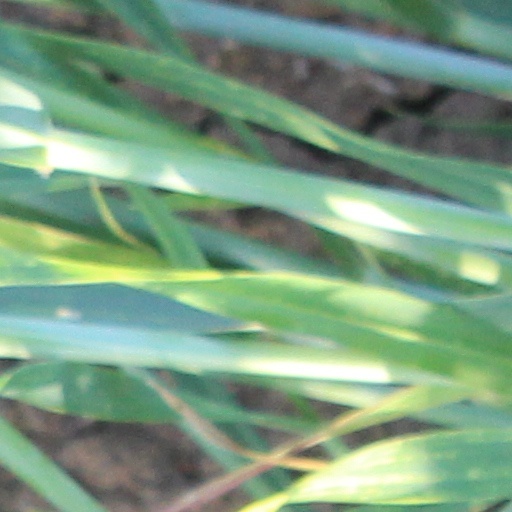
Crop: wheat